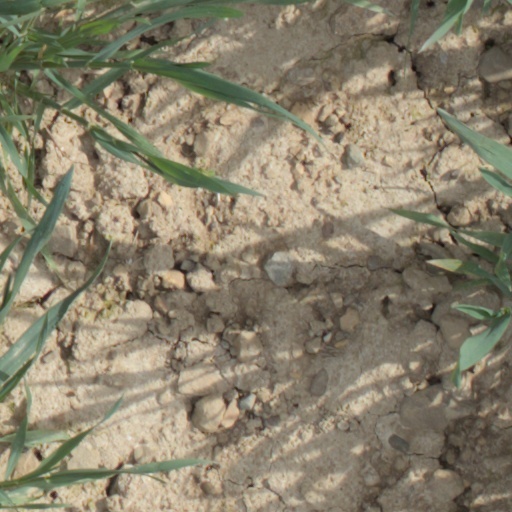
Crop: wheat